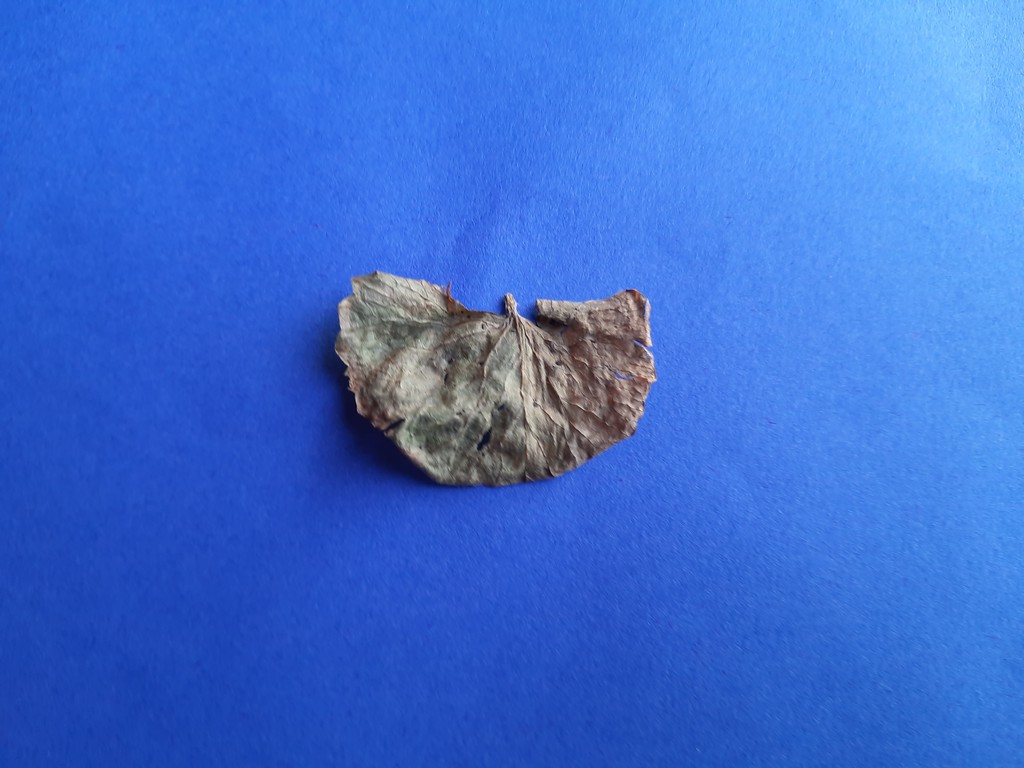
Label: Dried